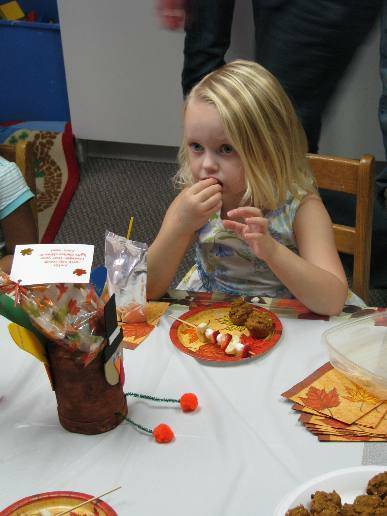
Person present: Yes